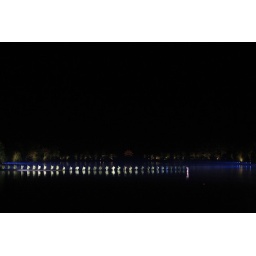
water show on west lake in hangzhou.